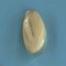
Maize quality: Good